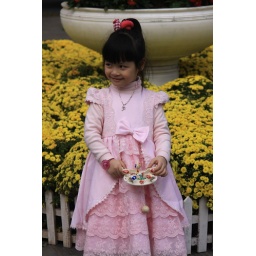
Decked out in her pink princess finery, this little girl smiles demurely for the camera during the Tet hoilday, 2011.